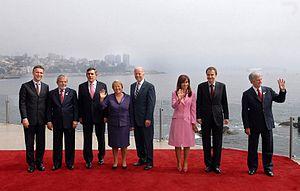
Policy Network est un think tank international progressiste de centre-gauche basé à Londres. C’est une des principales plateformes de pensée stratégique à long terme, d’élaboration de politiques et de leur application internationale; influençant les débats politiques au Royaume-Uni, en Europe et dans le monde entier. Le président de Policy Network est l’ancien premier secrétaire d’État et Commissaire européen au commerce, Lord Peter Mandelson. Lord Roger Liddle, le chairman, fut l’ancien conseiller des affaires européennes pour le premier ministre Tony Blair et le président de la Commission européenne José Manuel Barroso, et Dʳ Olaf Cramme en est le directeur.